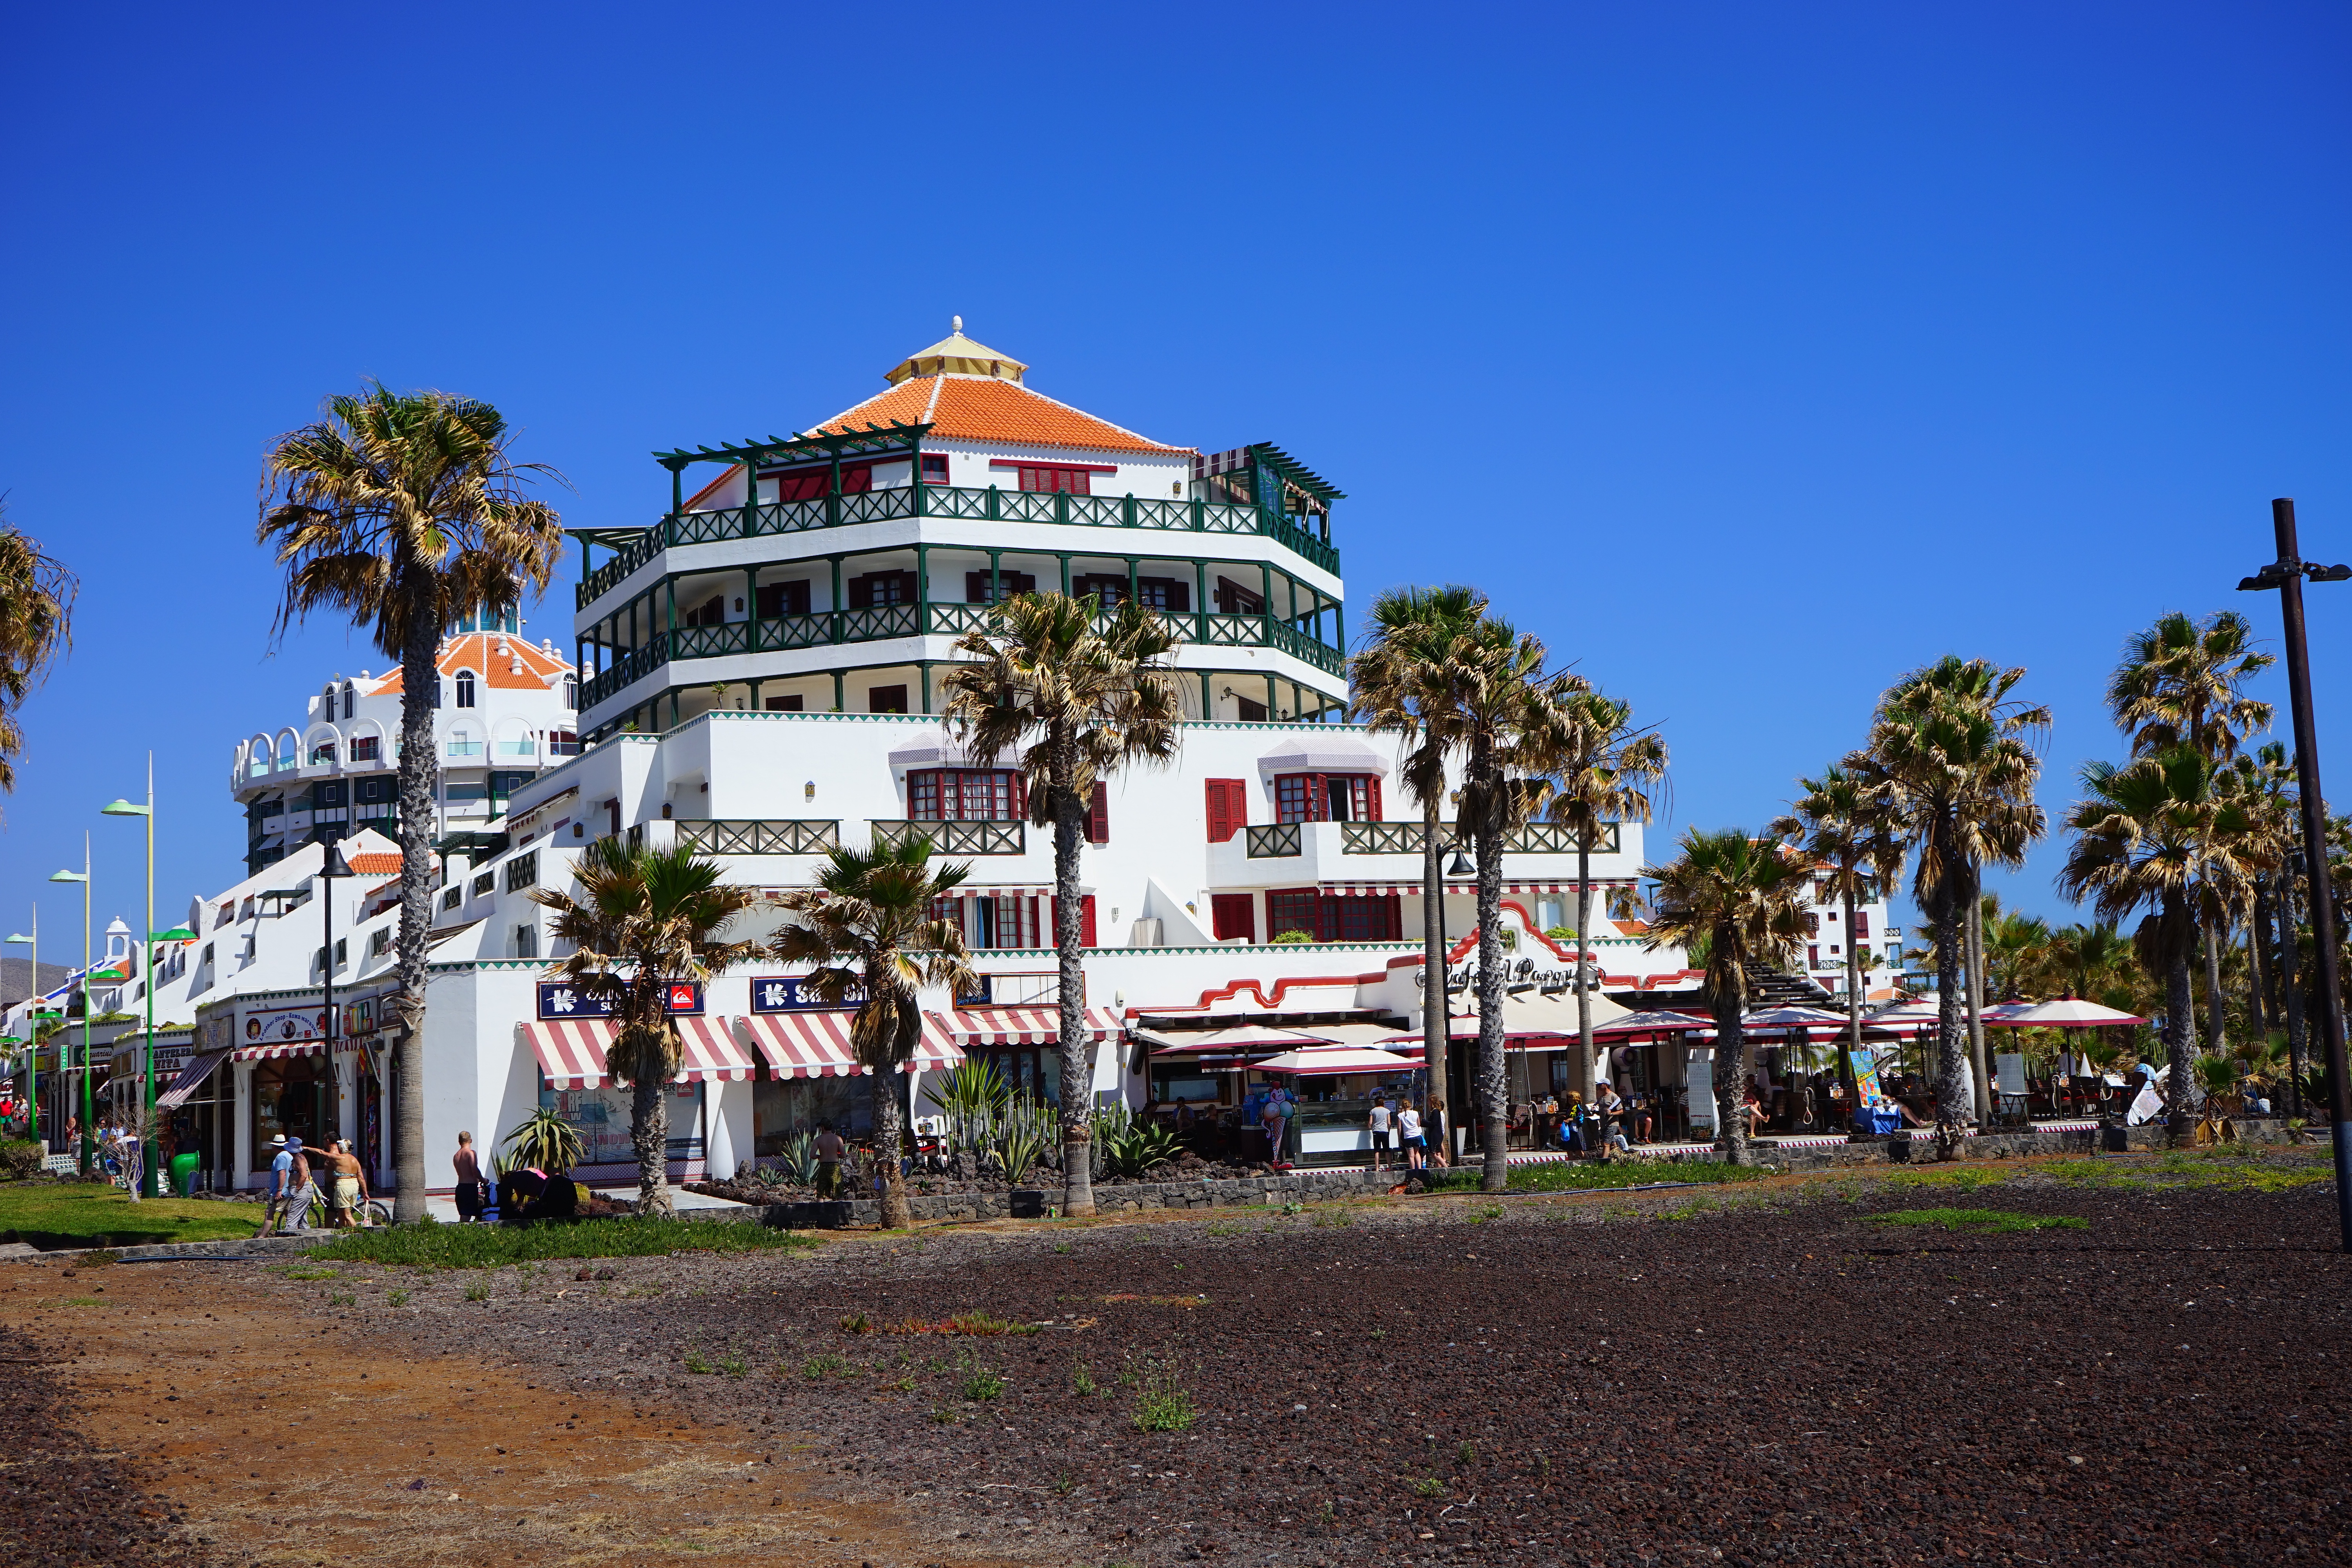
beach, sea, coast, boardwalk, town, walkway, vacation, village, tourism, hotel, resort, tenerife, arona, canary islands, holiday destination, residential complex, holiday resort, hotel complex, coastal village, holiday complex, playa de las americas, holiday apartment complex, parque santiago iv